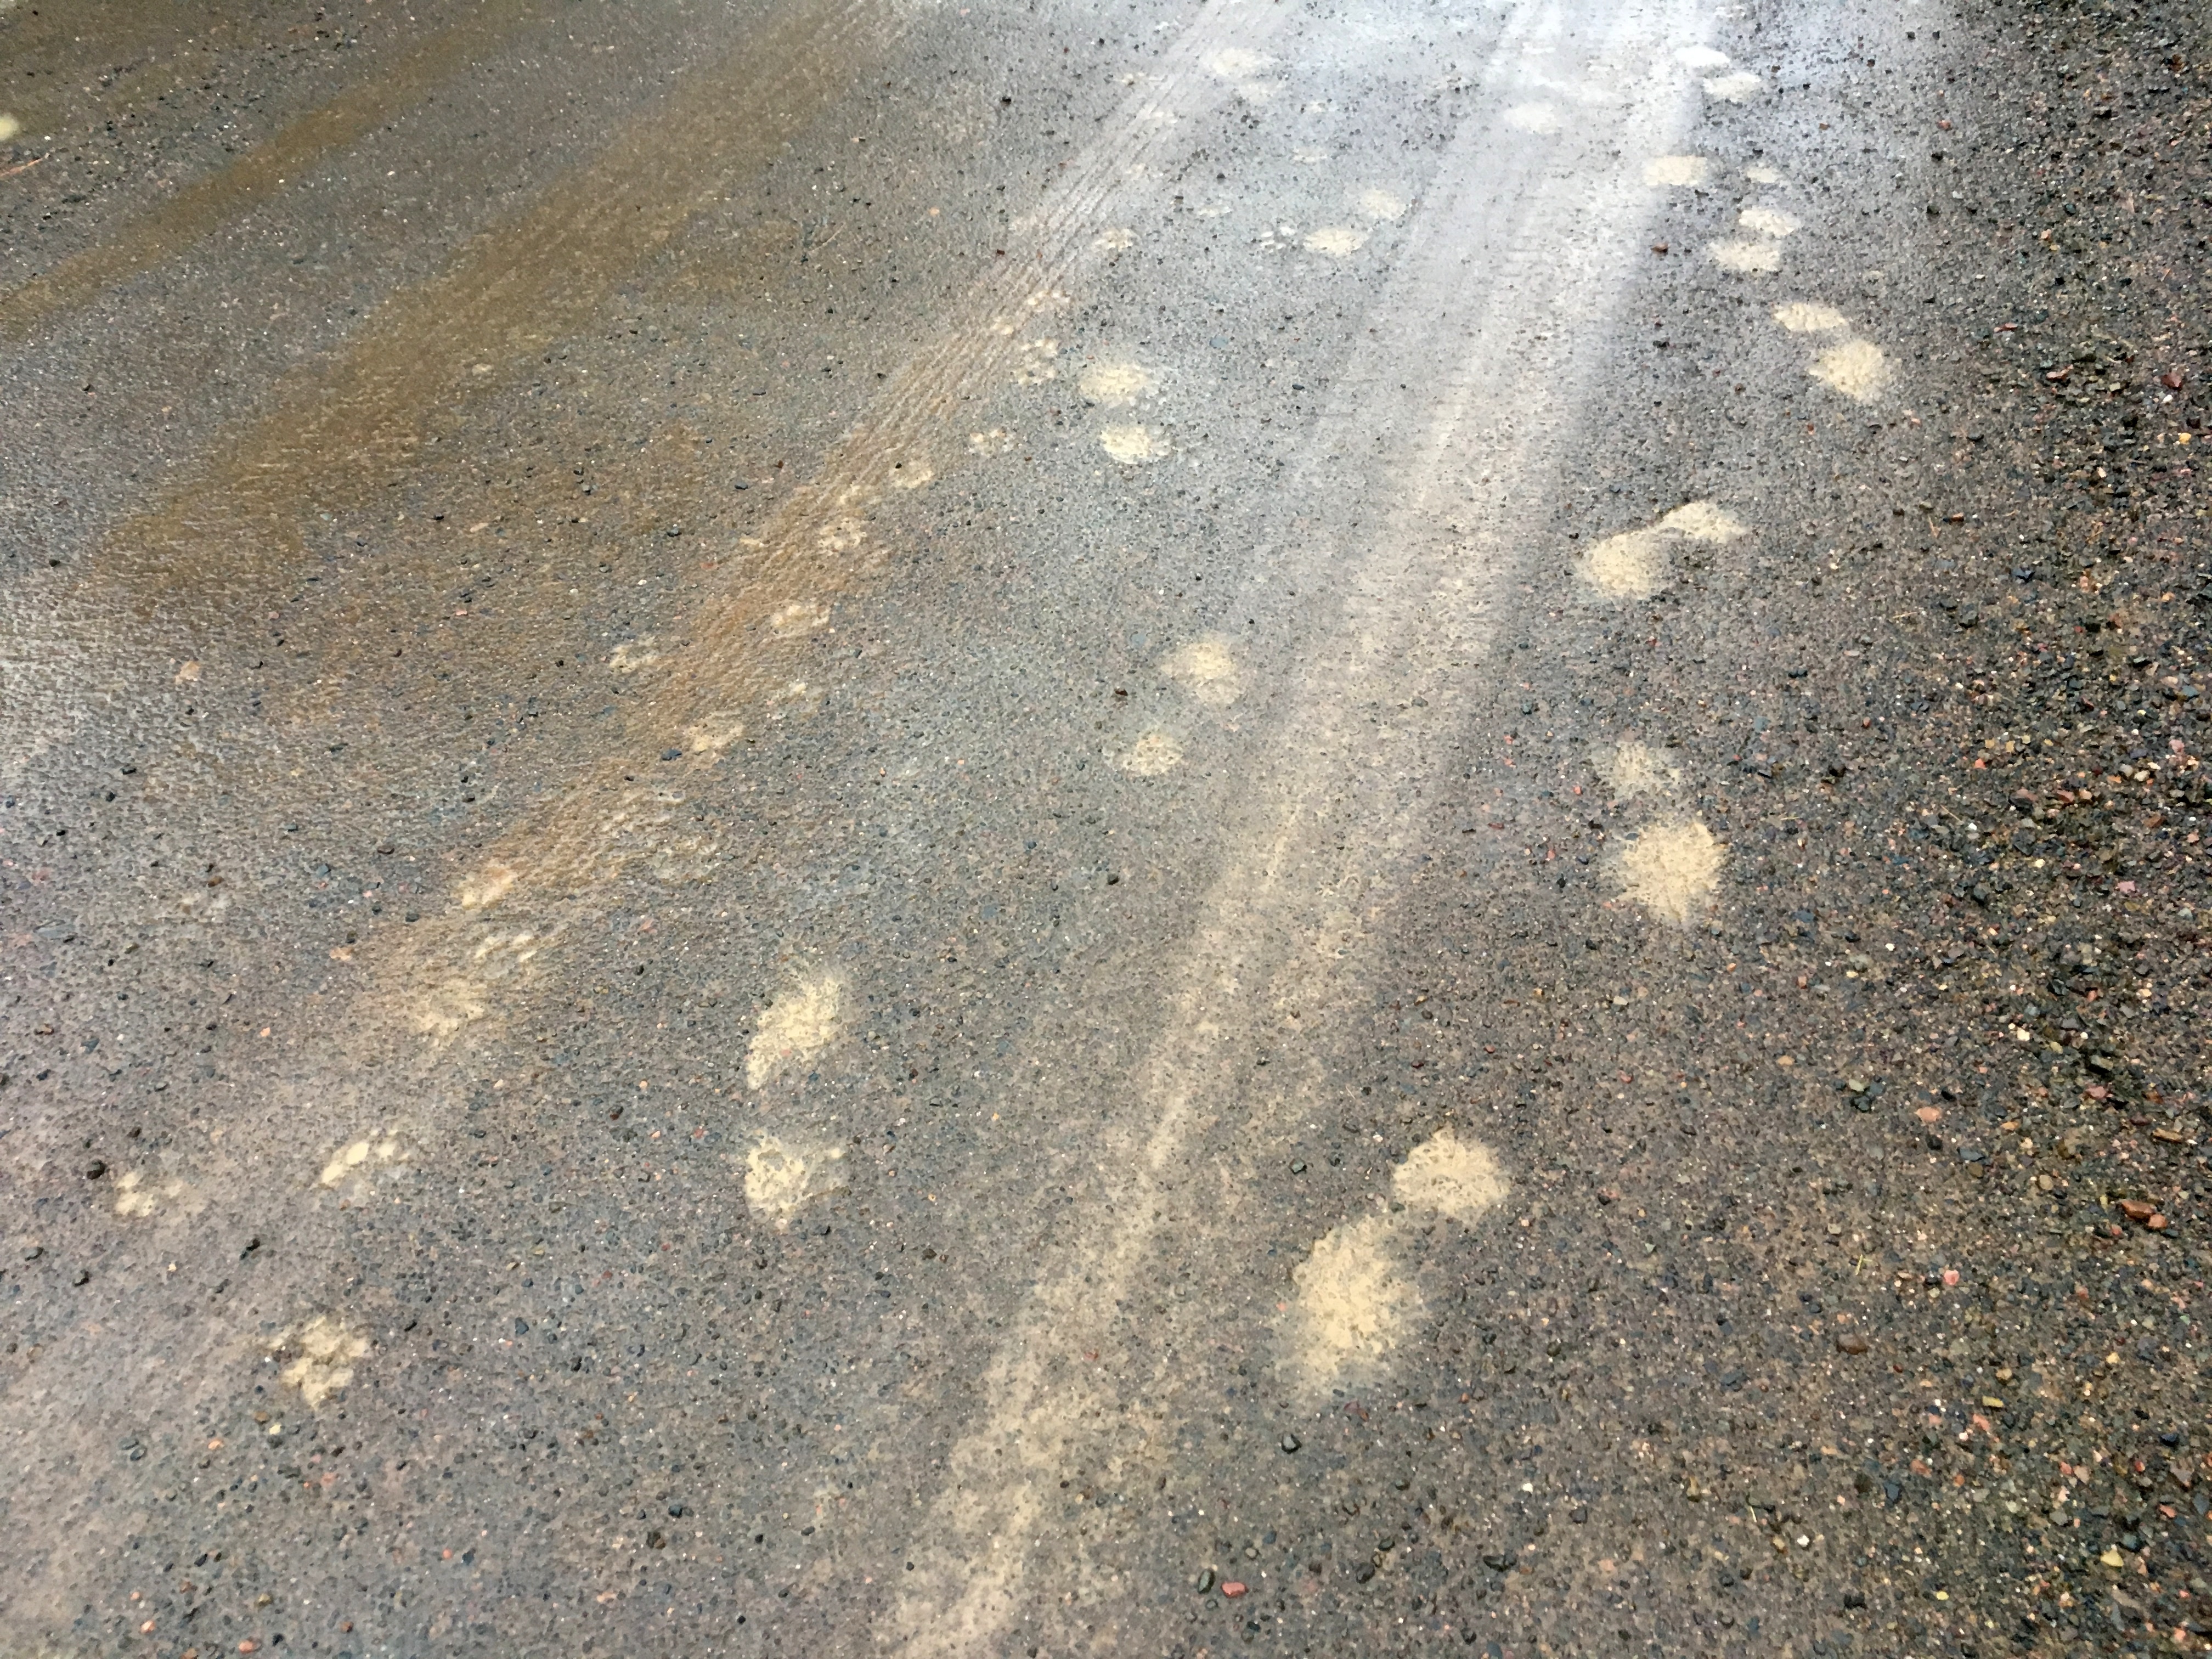
sand, road, sunlight, floor, asphalt, line, soil, lane, material, infrastructure, hortonfreire, flooring, road surface